Annadale, Shimla

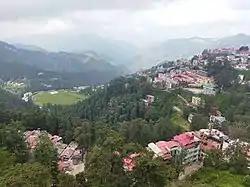
Location of Annadale locality and ground in Shimla as seen from uphill

Annadale was first used by East India Company and then the British Raj, which is why natives originally called it ""Company Ka Baag"". It was a place of enjoyment and entertainment for the British, offering fancy dress shows, picnics, and birthday celebrations. Every year a National Championship of Polo was organised there. Cultural and social festivals were organised there including Gymkhana, fete champetre and sports such as polo and cricket. Under the British Army, the grounds were also used for training and parades. A funfair was organised in September 1833 to raise funds for setting up a school at Sabathu for native girls. In 1839, the first Fancy fair was organised there.